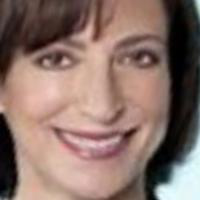
Age group: age 41-55